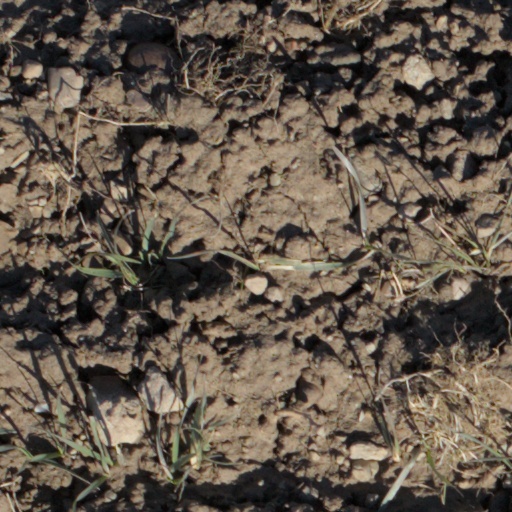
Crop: wheat